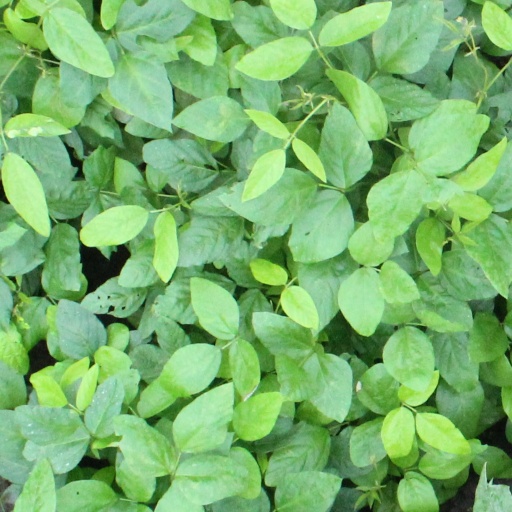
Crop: soybean